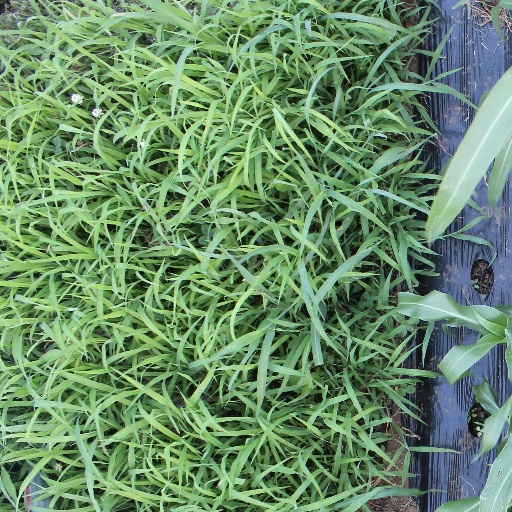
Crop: sorghum